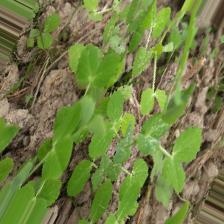
Label: Powdery Mildew